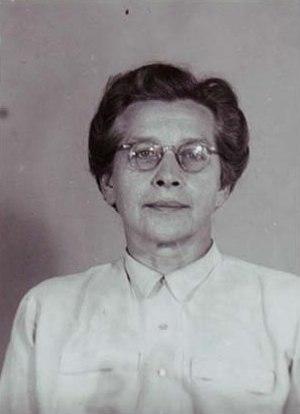
Milada Horáková, née le 25 décembre 1901 à Prague et morte exécutée le 27 juin 1950 dans la même ville, est une femme politique tchécoslovaque, députée socialiste, condamnée à mort après un procès pour haute trahison et conspiration. C'est l'une des rares femmes à avoir été exécutée en Tchécoslovaquie et elle est reconnue, du fait de son sang-froid, de son courage et de son intransigeance face à ses juges, comme l'une des grandes figures de la résistance au communisme.